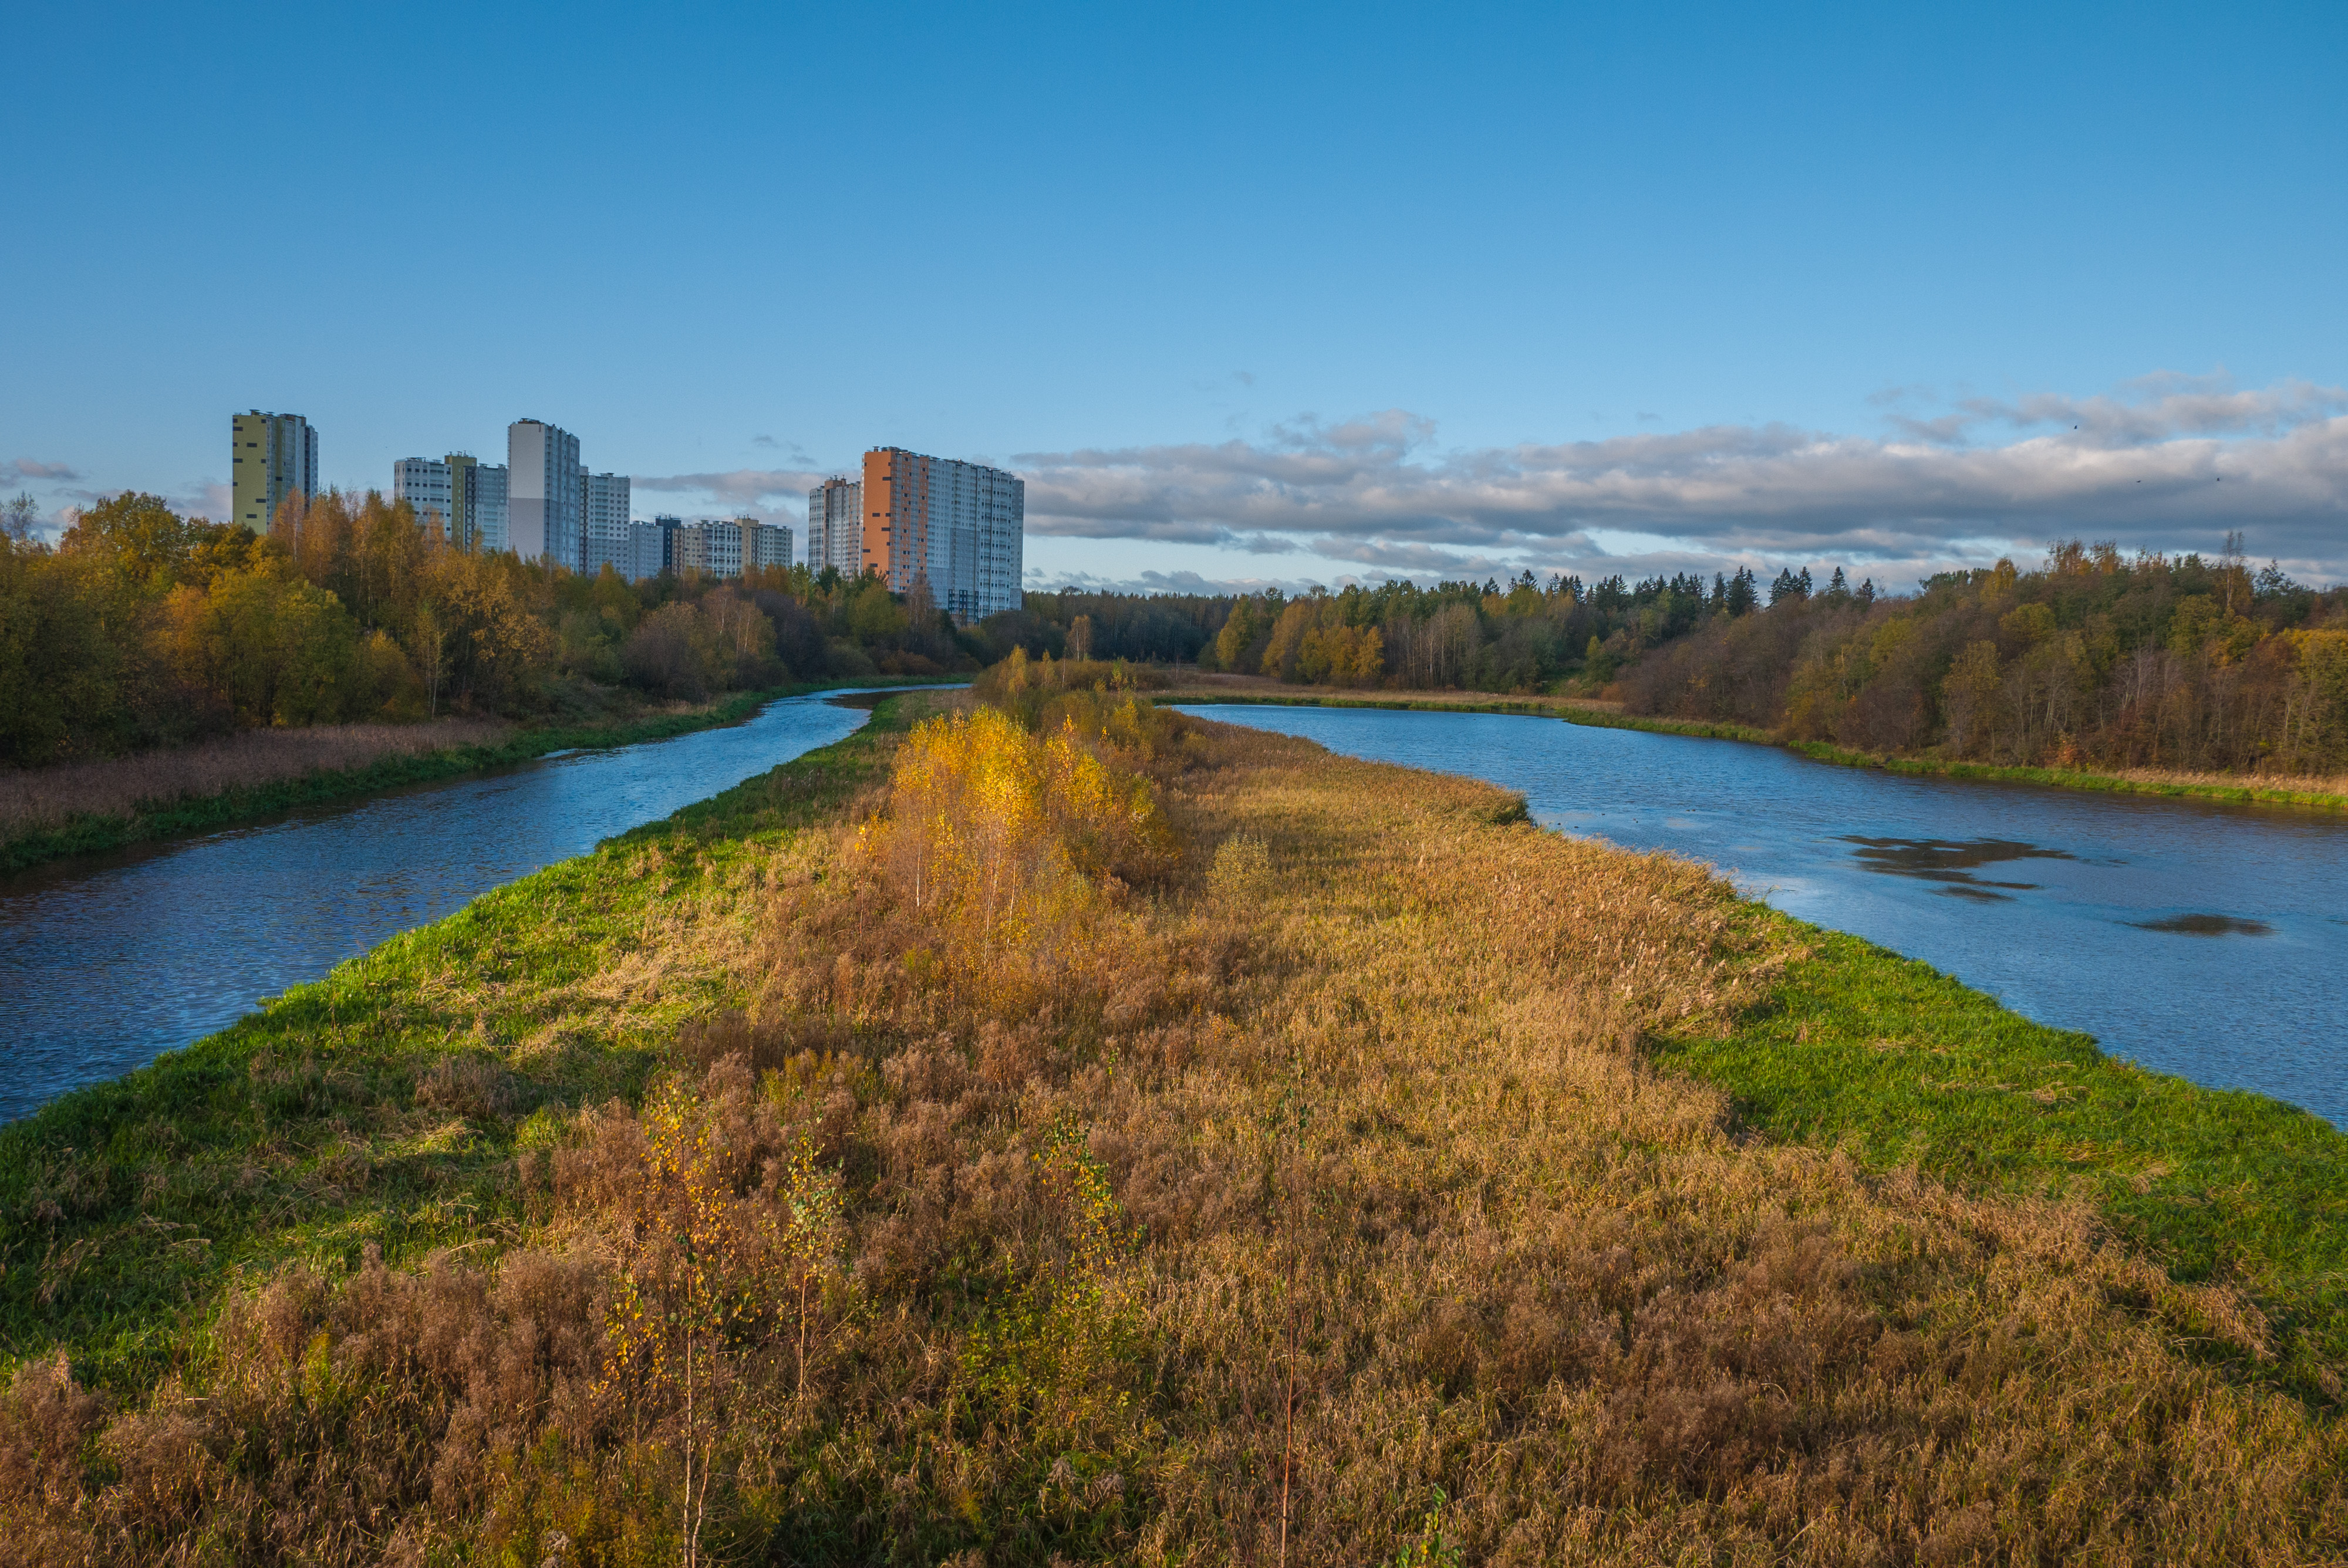
image, body of water, nature, natural landscape, river, water, sky, tree, reservoir, natural environment, waterway, daytime, wilderness, bank, city, morning, lake, water resources, leaf, reflection, hill, watercourse, landscape, mountain, autumn, cloud, highland, loch, channel, sunlight, bridge, skyline, floodplain, cityscape, horizon, inlet, lake district, road, levee